American Lamancha

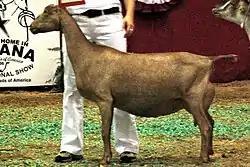
LaMancha doe in the show ring

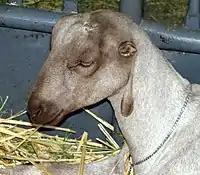
Closeup of a LaMancha doe's head, showing wattles present.

American Lamancha, or more commonly, simply Lamancha or LaMancha, is a formally recognized breed of dairy goat, first bred in California by Mrs. Eula Fay Frey about 1927. Later she moved the herd to Glide, Oregon for further development. The Lamancha goat is a member of the Capra genus, specifically Capra aegagrus hircus (sometimes called Capra hircus), like all domestic goats.